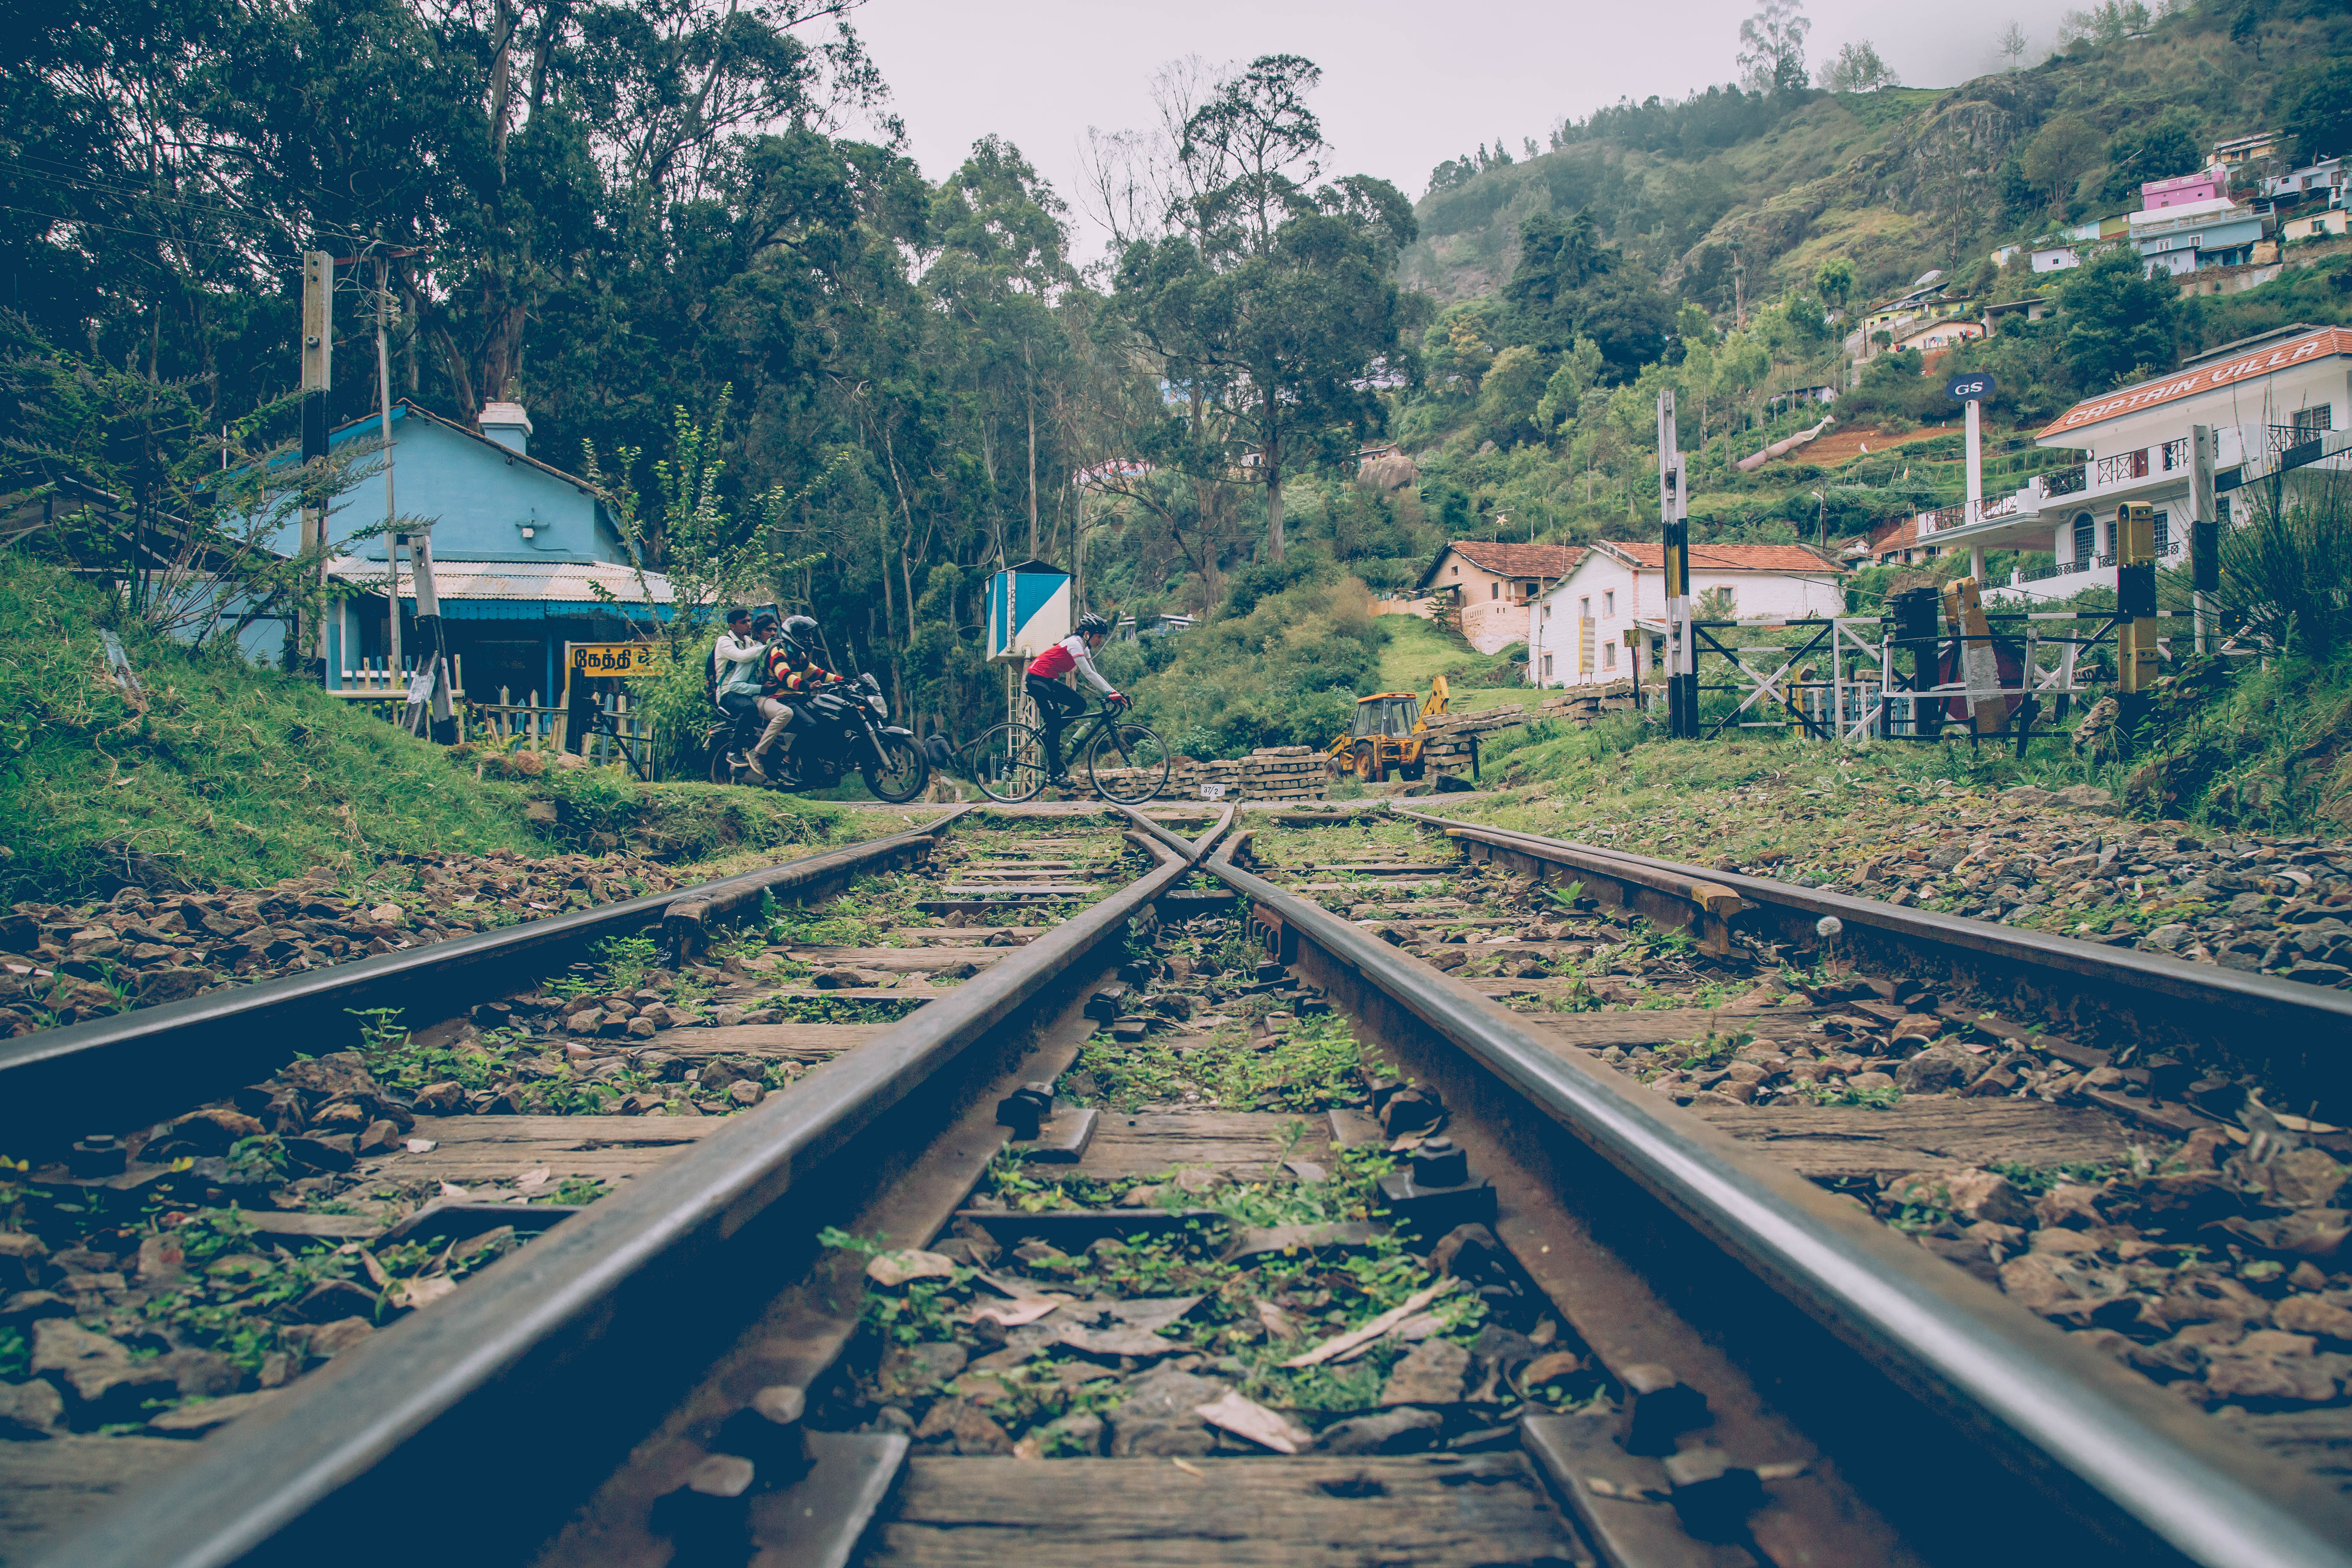
tree, track, flower, train track, bike, train, transport, suburb, vehicle, cycle, rail transport, rural area, aerial photography, residential area, rolling stock